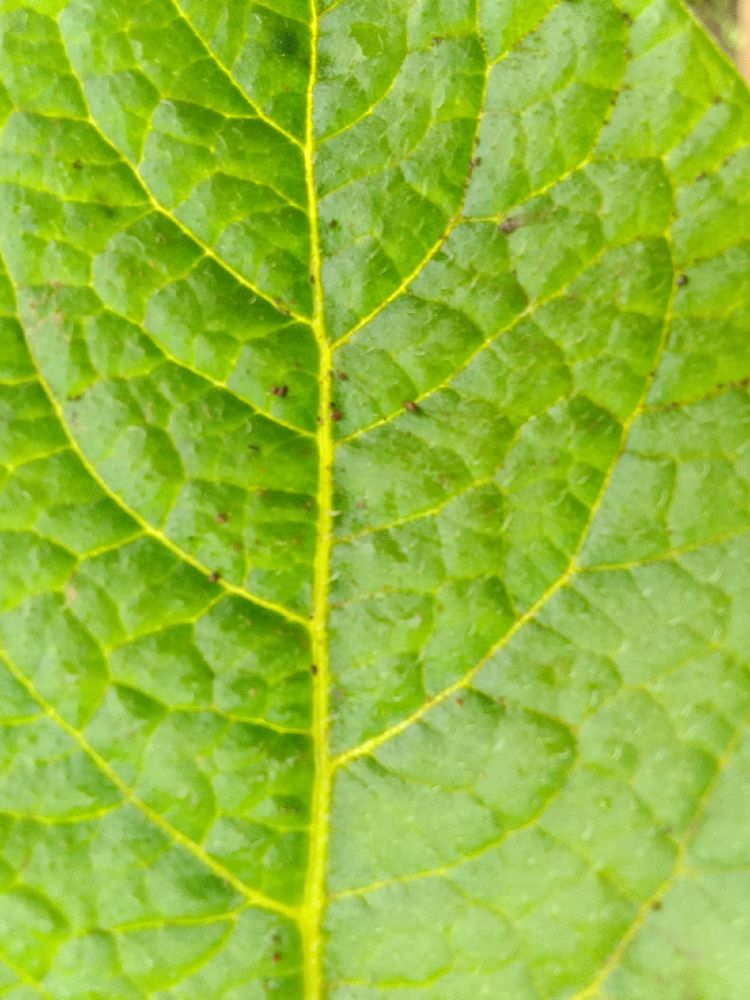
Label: Healthy